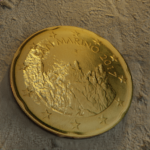
Coin value: 20cents
Country: sm
Edition: 2017